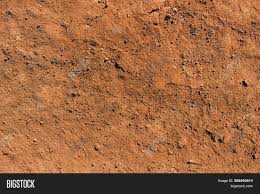
Soil type: Red soil